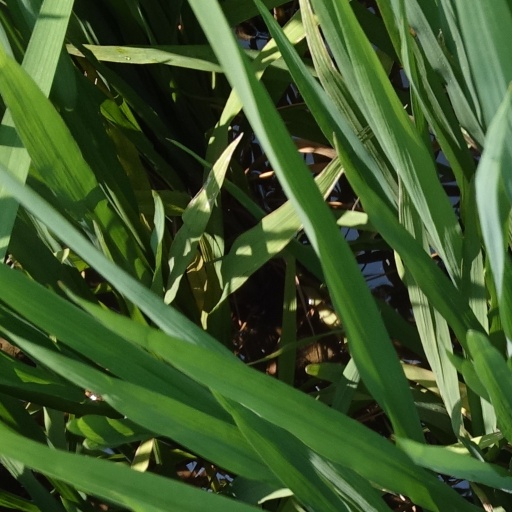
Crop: rice